The Perfect Mate

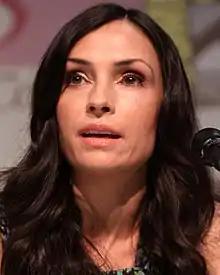
Famke Janssen had worked as a model before appearing in "The Perfect Mate".

Prior to working on "The Next Generation", Famke Janssen had worked as a model in Europe for seven years. Her first acting role was on the television series "Fathers and Sons", with "Star Trek" representing her second acting performance. Two days after auditioning for the role of Kamala, she was on set filming the episode. She later described how this did not give a great deal of time to prepare for the role, and that new script pages would be delivered on a daily basis through the seven day shoot which she found difficult due to her lack of fluency in English at the time. However, she said the cast were friendly and described them as a "family". Regarding the make-up, she said that on the first day they created a stencil through which they applied the spots on the following six days. Janssen said that Kamala was "very intelligent and educated". Berman described Janssen as "about as beautiful as any woman any of us have ever seen and she gave a delightful performance".